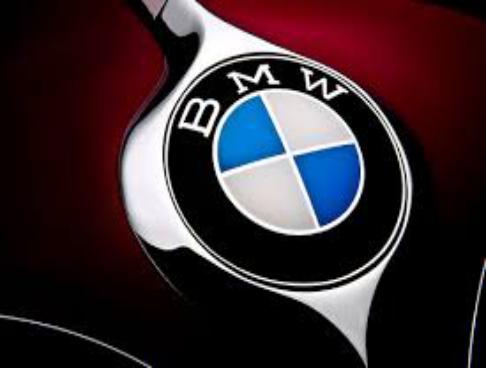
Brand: BMW
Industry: Transportation